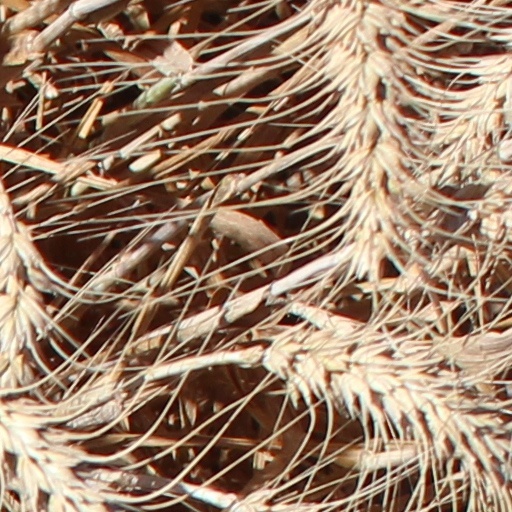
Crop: wheat